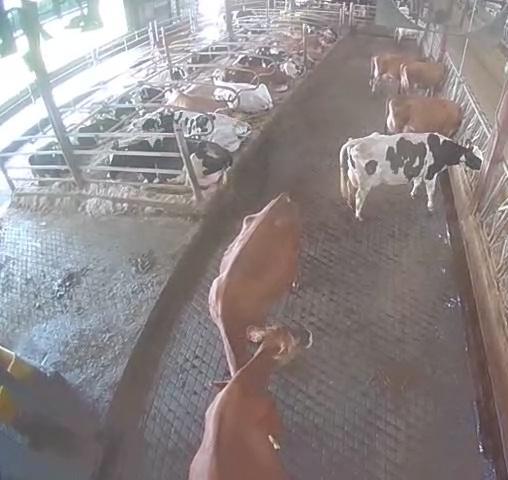
Number of cows: 16